East Frisia

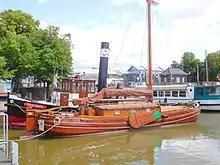
West bank of the Leda River in Leer.

The Frisians controlled the mouth of the Ems river and threatened the ships coming down the river. For this reason the County of Oldenburg made several attempts to subjugate East Frisia during the 12th century. Thanks to the swampy terrain, the Frisian peasants defeated the Oldenburgian armies every time. In 1156 even Henry the Lion failed to conquer the region. The conflicts lasted for the next few centuries. In the 14th century Oldenburg gave up on plans to conquer Ostfriesland, restricting their attacks to irregular invasions, killing livestock then leaving.